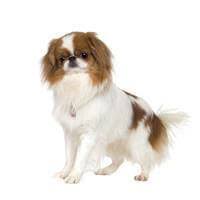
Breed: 249-n000106-Japanese_spaniel